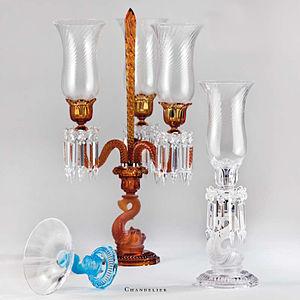
La modeste verrerie fondée en 1690 par François Magnien de Magnienville est devenue deux siècles plus tard la plus importante entreprise des Vosges avec un millier de salariés. La cristallerie de Portieux est l'héritière d'une des plus anciennes manufactures françaises de cristal spécialisée dans la gobeleterie, les articles de décoration et fantaisie.
Un chandelier est un objet qui sert de support à des chandelles, des cierges ou des bougies.
Un candélabre est un grand chandelier à plusieurs branches. À Versailles, dans la galerie des Glaces, les candélabres étaient posés sur des torchères. Il est possible de transformer un simple chandelier en candélabre par l'ajout d'un bouquet à plusieurs bras de lumière.